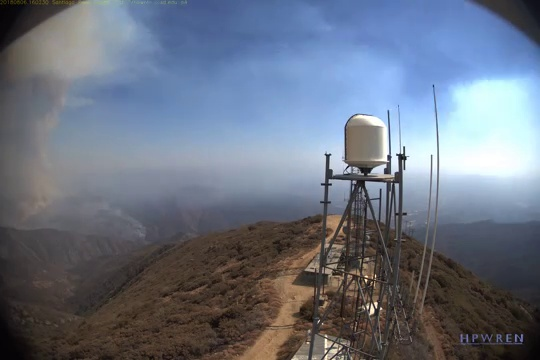
Fire: no
Smoke: yes